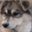
Label: dog